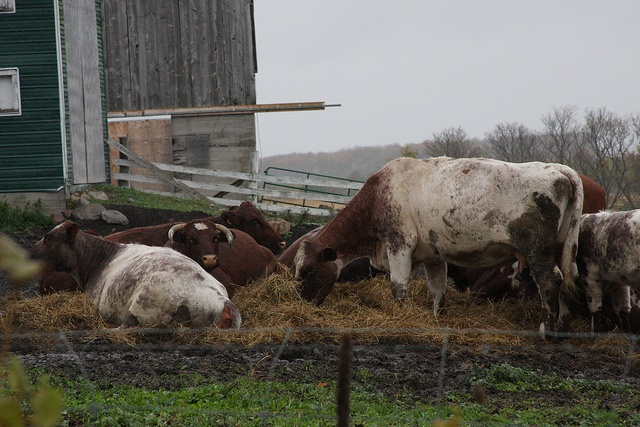
Brown and white cows laying and standing near a barn.
A number of cattle in a fenced in area.
A herd of cattle grazing on a field of dry grass.
Multiple cows in a pen resting and eating.
A herd of cows eating hay near a barn